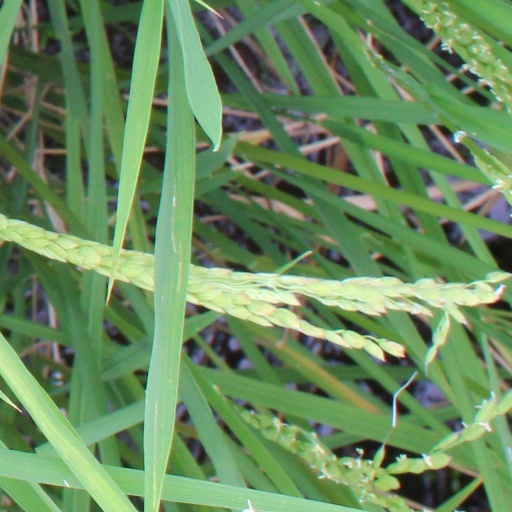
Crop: rice